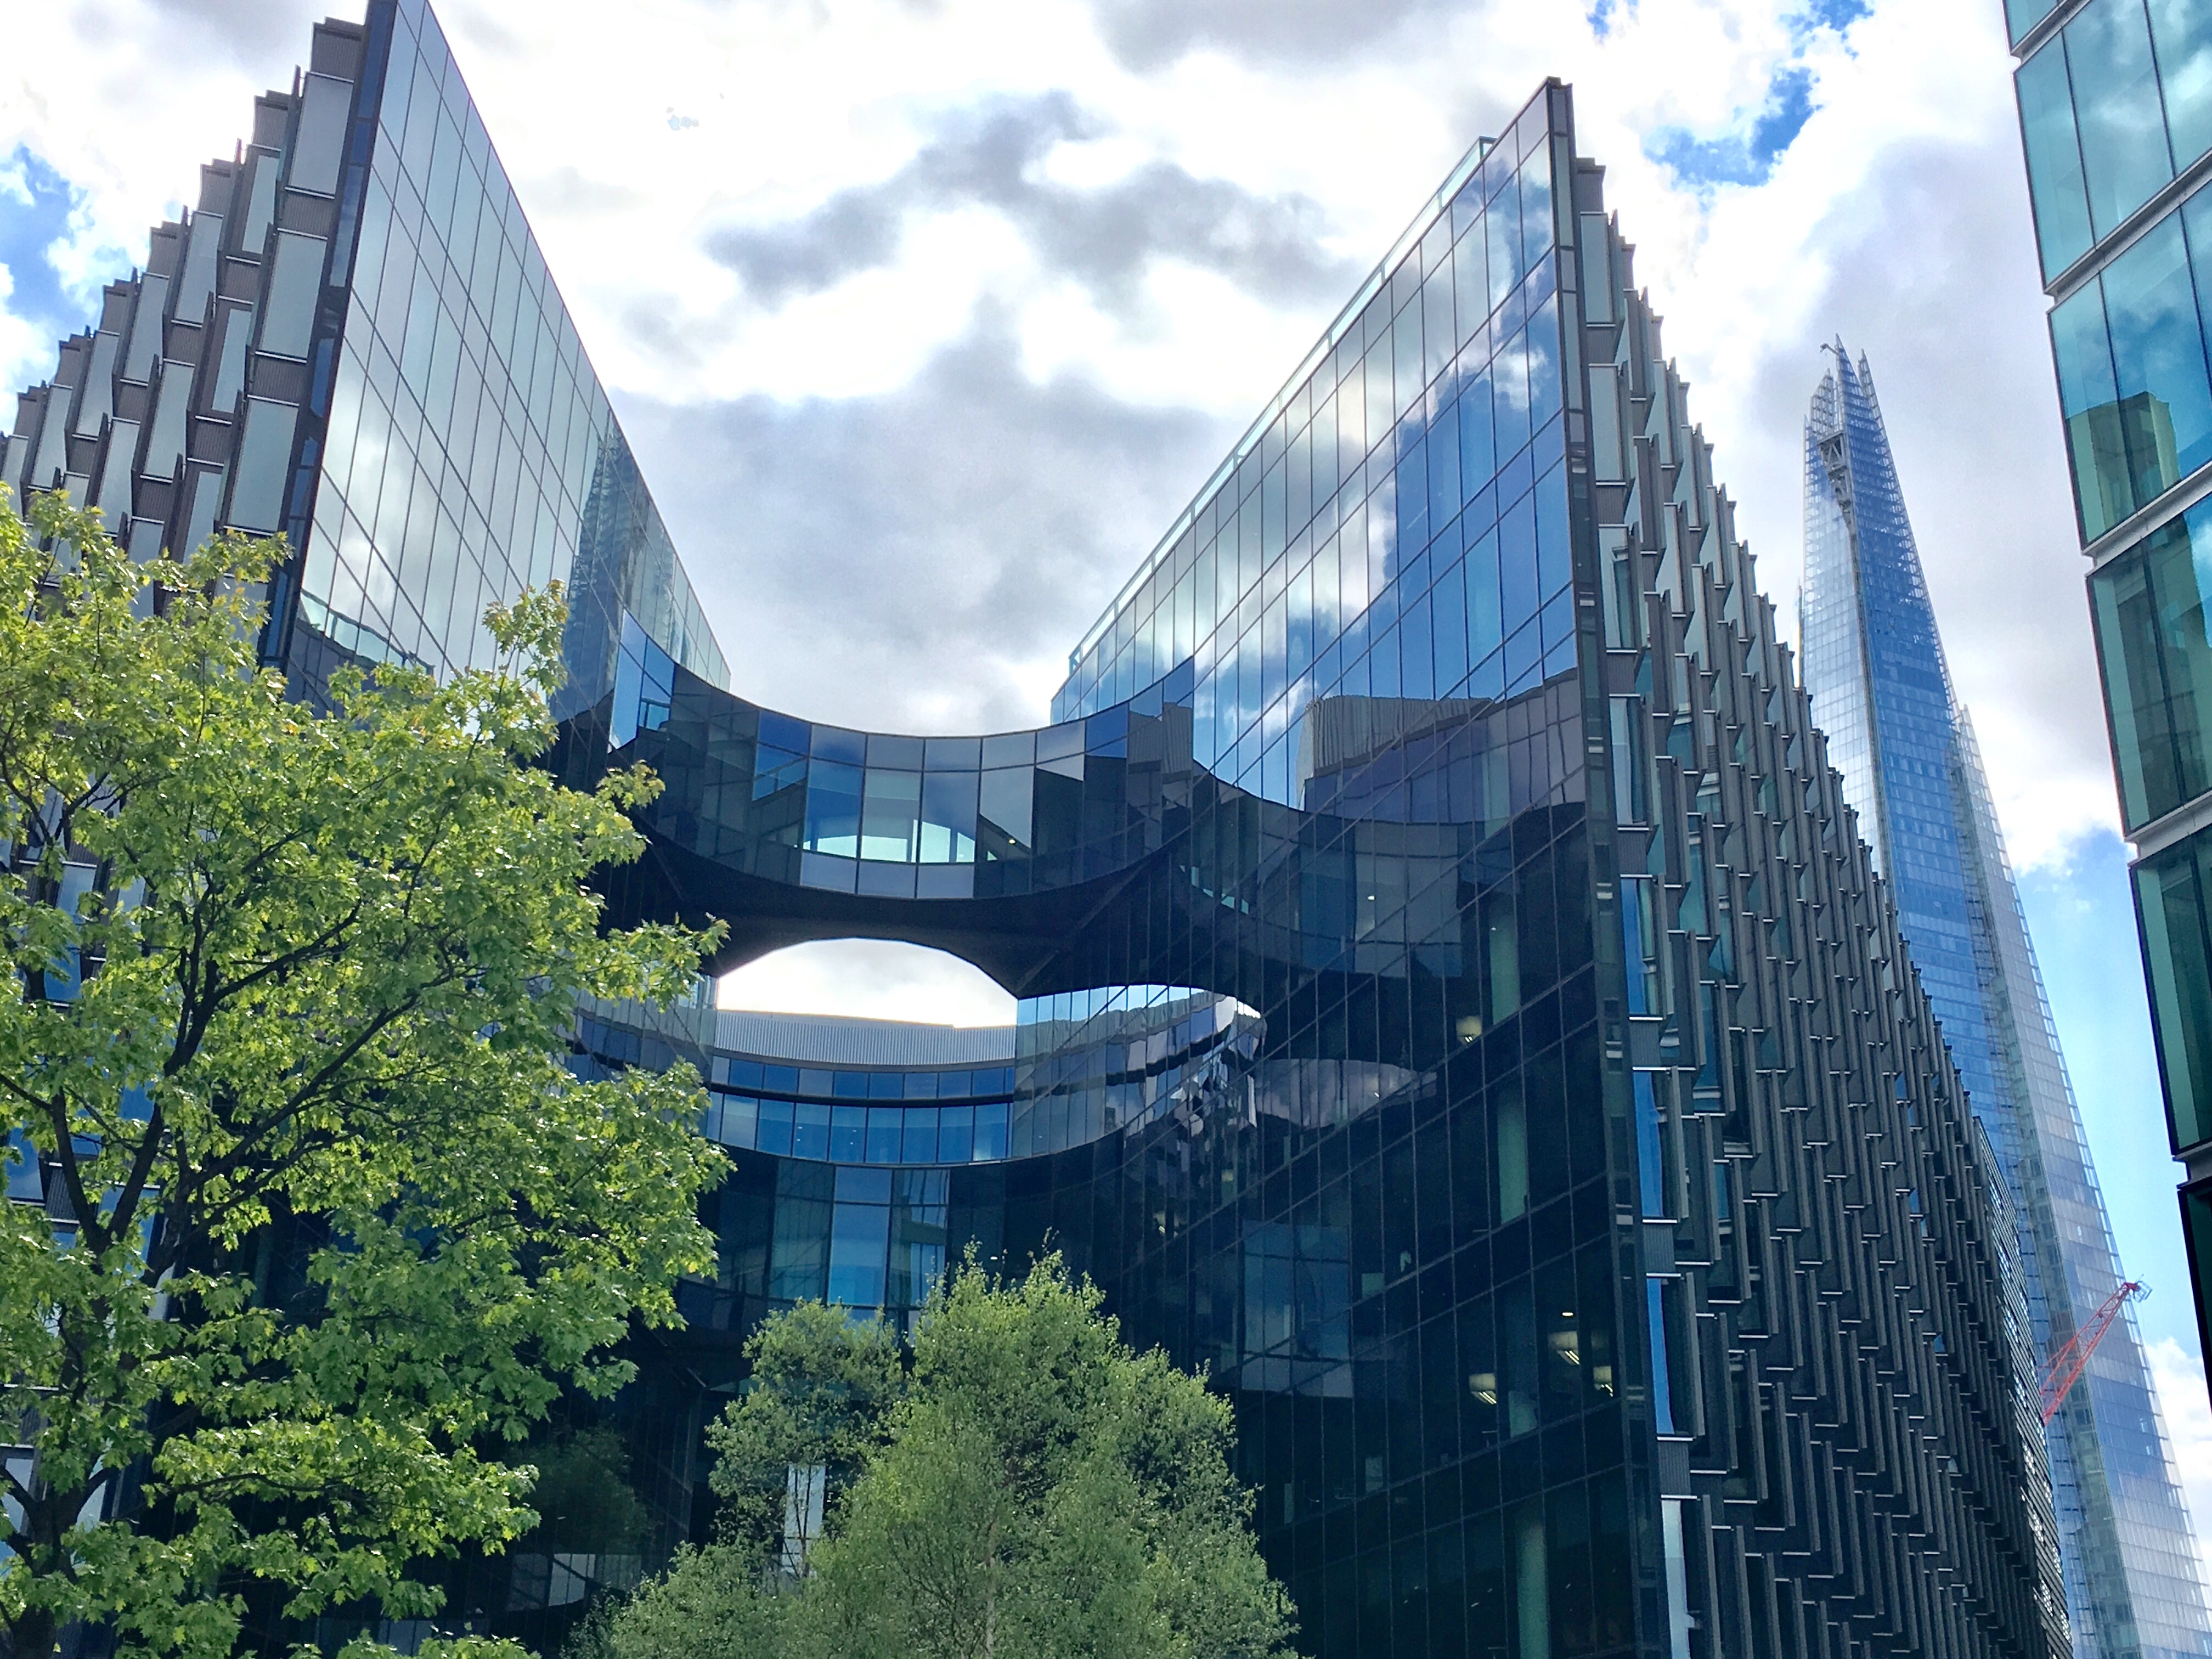
tree, water, architecture, sky, building, city, skyscraper, daytime, reflection, landmark, facade, tower block, headquarters, metropolis, condominium, tours, metropolitan area, mixed use, corporate headquarters